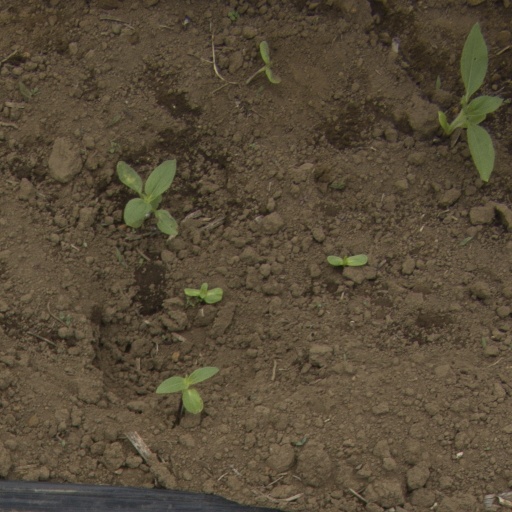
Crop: Jerusalem artichoke